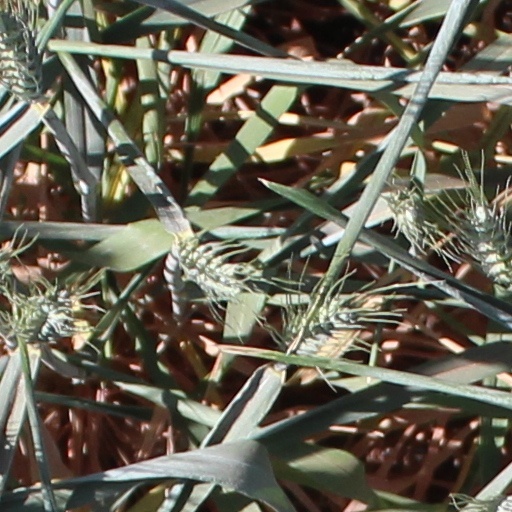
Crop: wheat